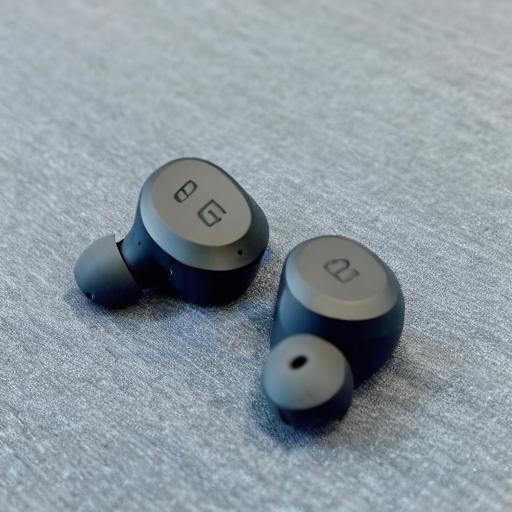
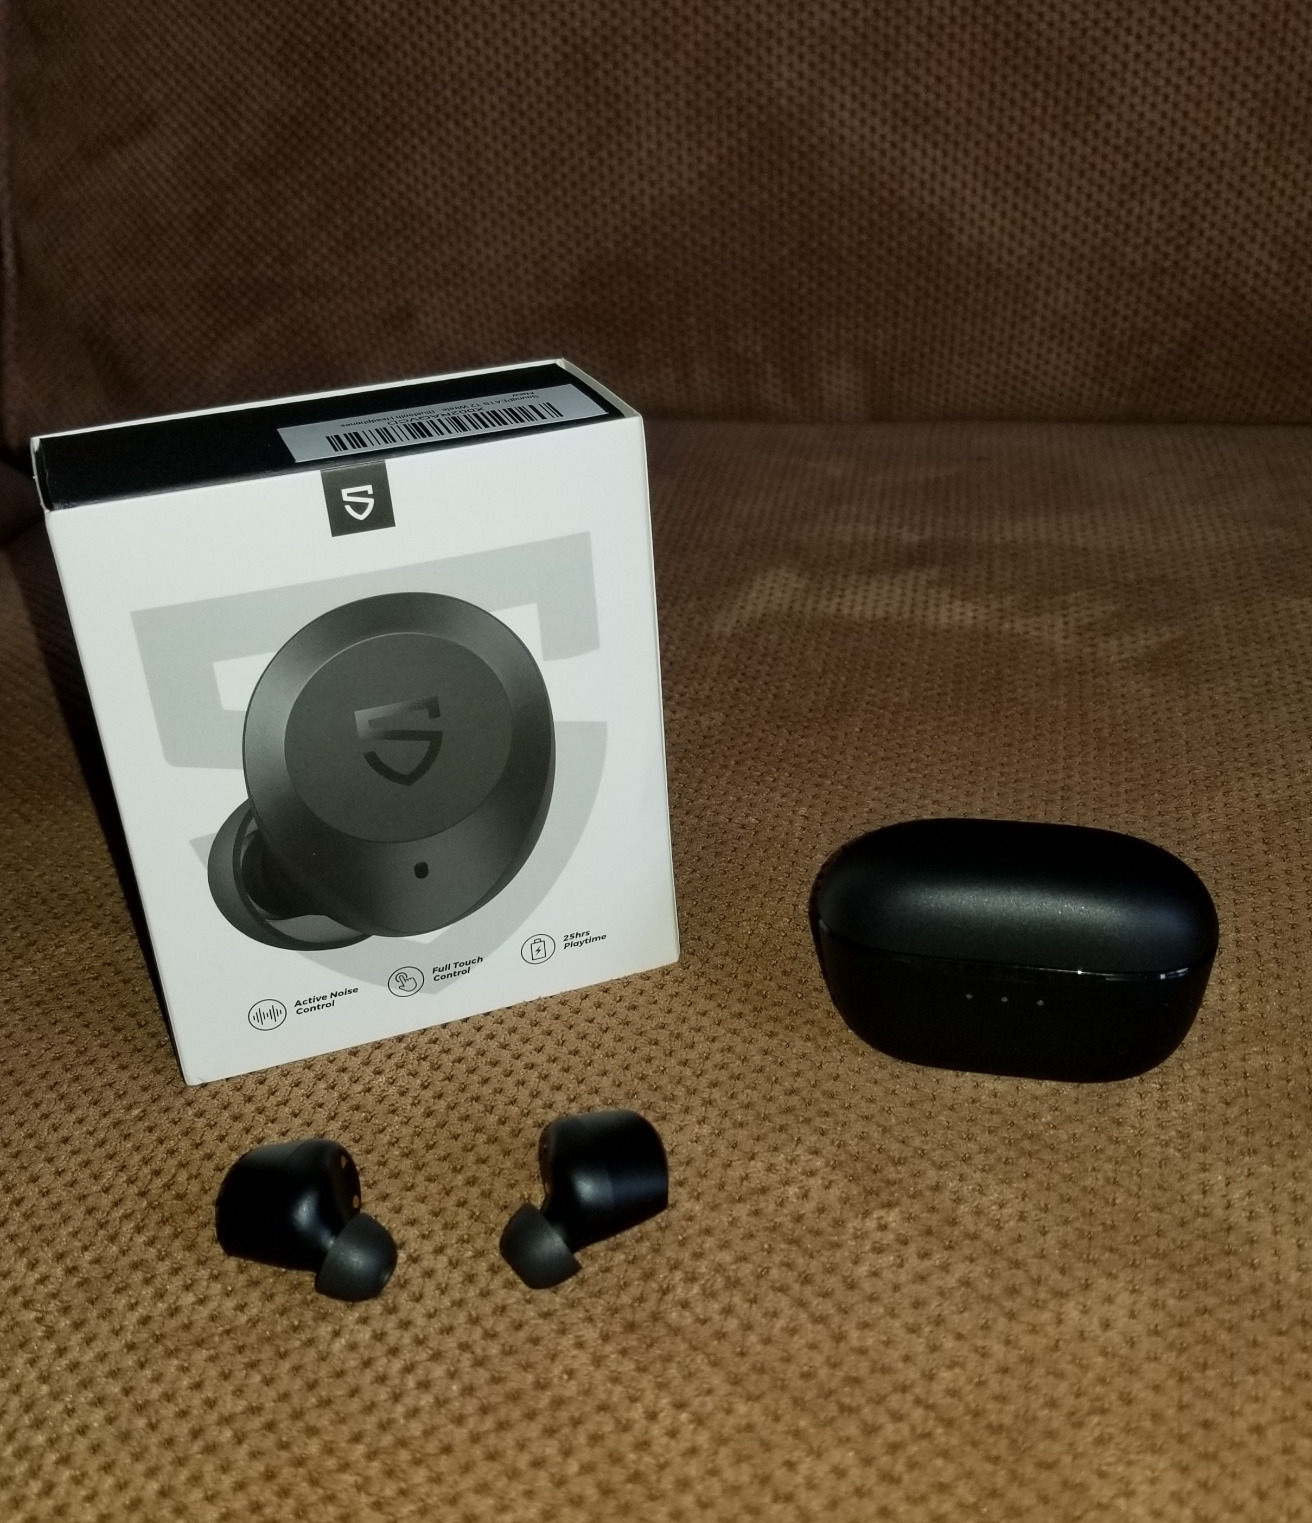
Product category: earbuds
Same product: no